Gungrave G.O.R.E

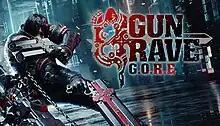

Gungrave G.O.R.E ("Gunslinger of REsurrection") is a 2022 third-person shooter video game developed by Studio IGGYMOB and published by Prime Matter. It is the sequel to "Gungrave" (2002), "" (2004), and "Gungrave VR" (2017). The game received mixed reviews on launch. In 2023, it was released on Nintendo Switch as Gungrave G.O.R.E Ultimate Enhanced Edition, featuring over 100 changes to the base game.